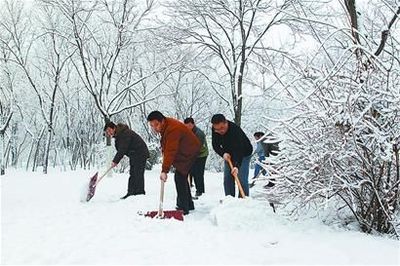
Weather: snow or frosty